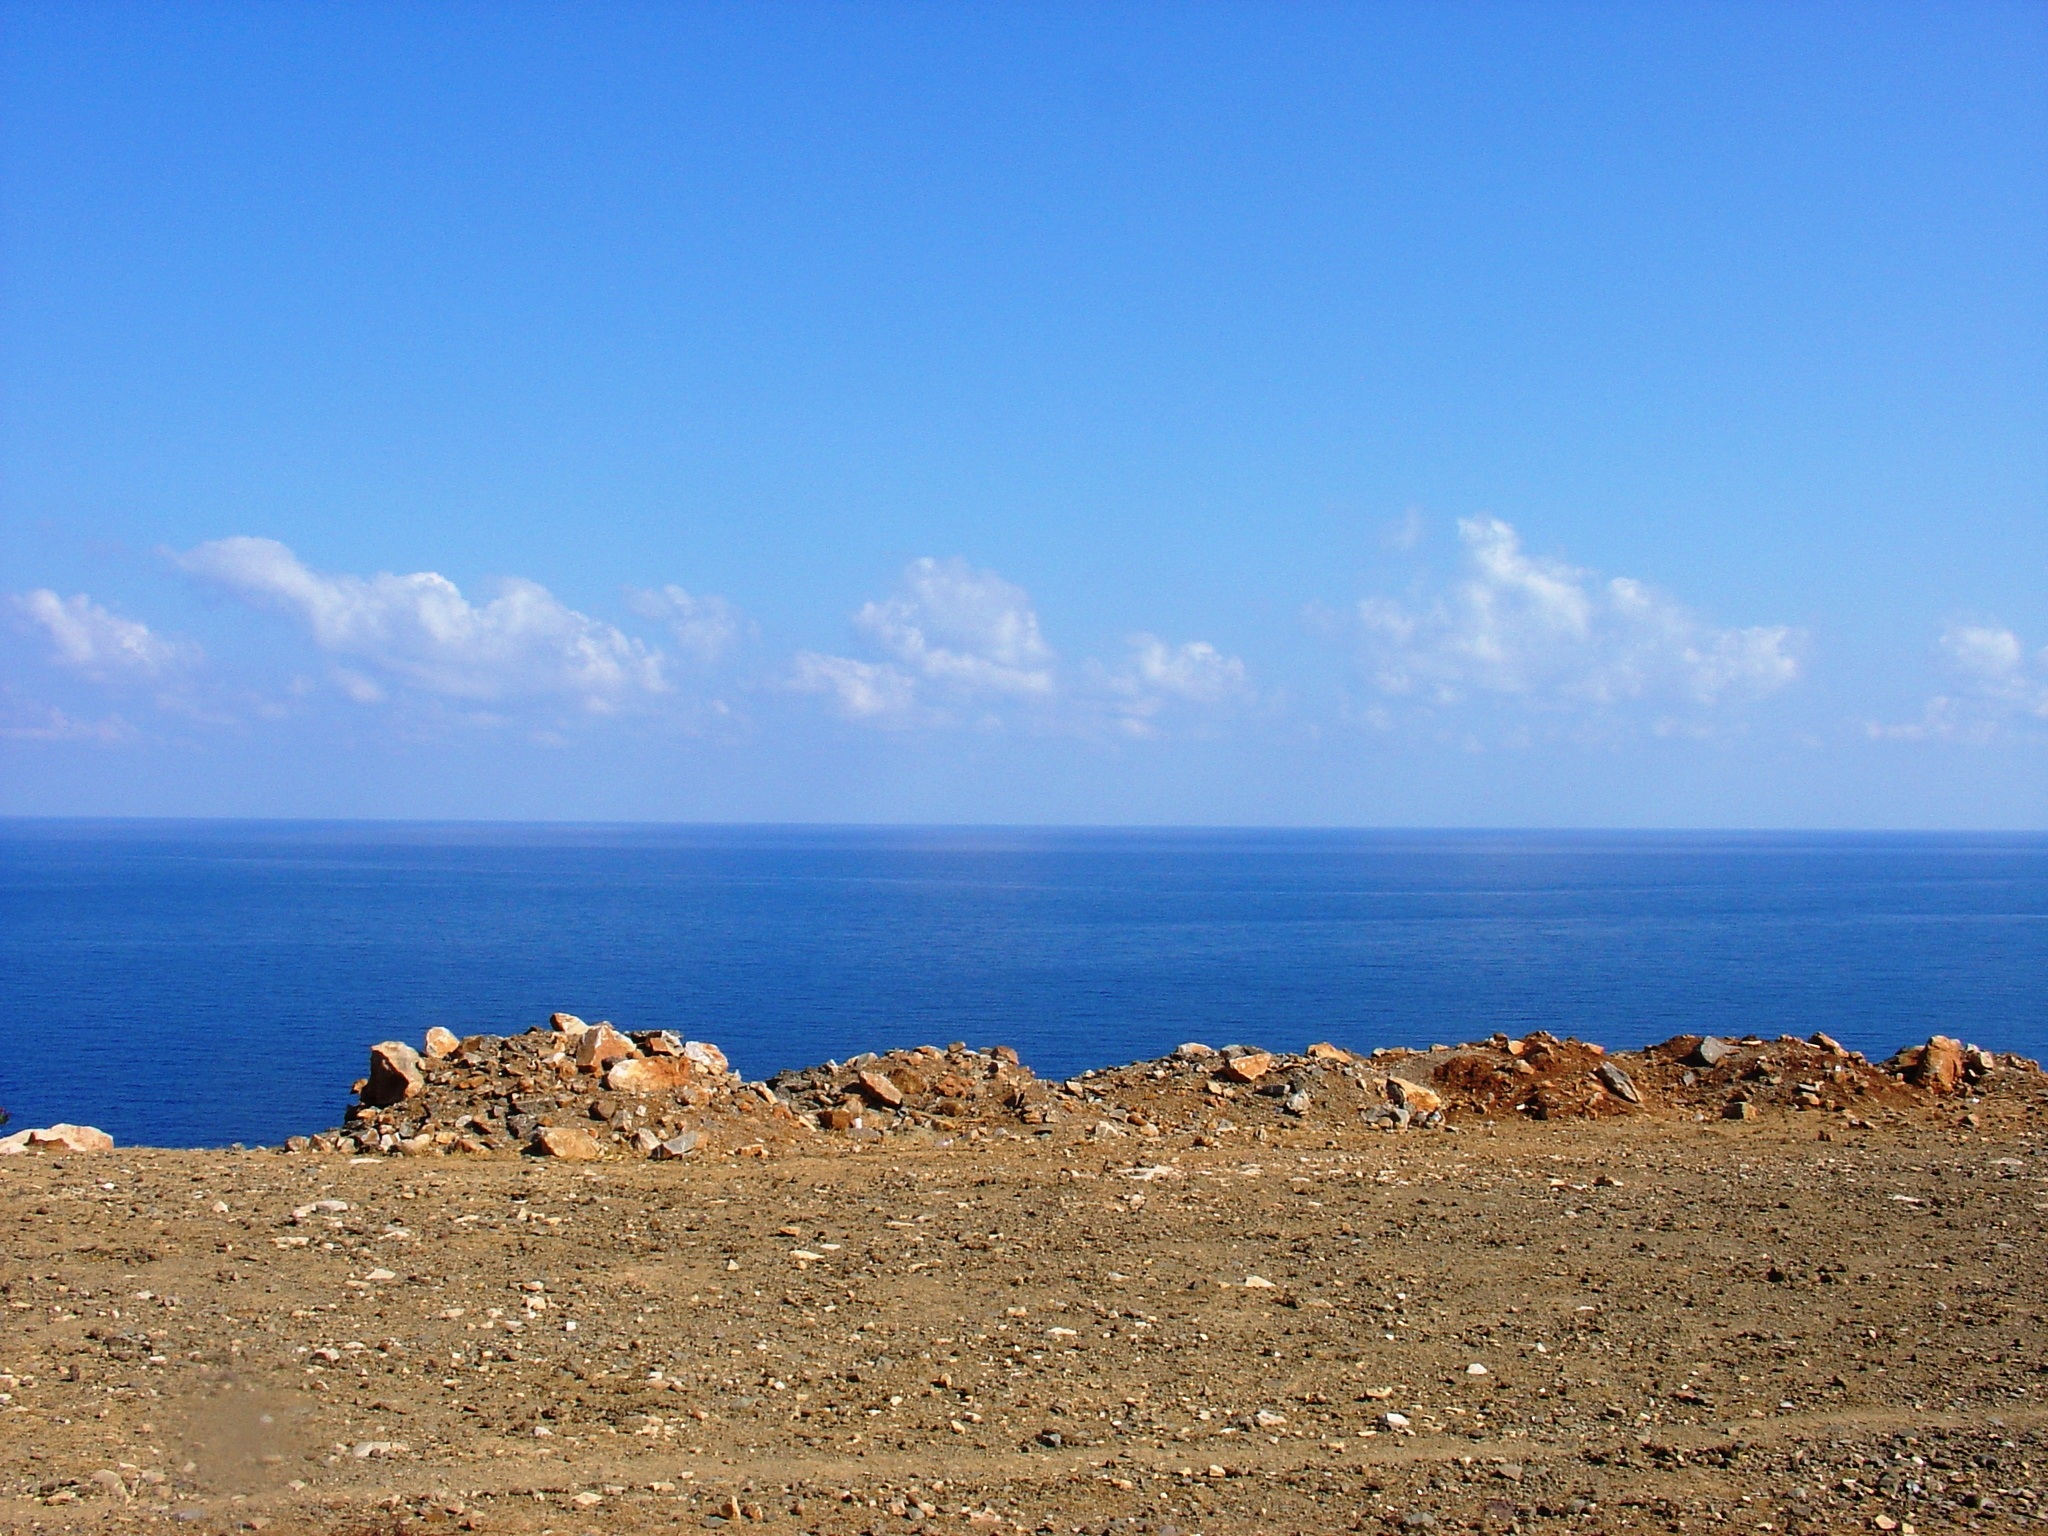
beach, landscape, sea, coast, water, sand, rock, ocean, horizon, mountain, cloud, sky, hill, shore, lake, view, panorama, summer, cliff, weather, holiday, bay, blue, terrain, body of water, holidays, plateau, greece, the sun, cape, crete, the stones, landform, natural environment, geographical feature